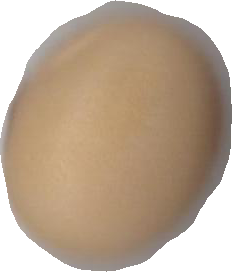
Variety: Anjasmoro